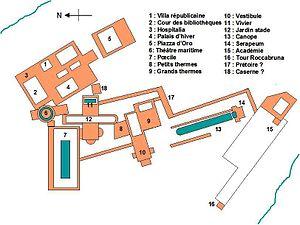
La villa d'Hadrien, ou villa Hadrienne, en latin villa Hadriana, est une villa antique bâtie par l'empereur Hadrien au IIᵉ siècle. Située sur le territoire de la frazione de Villa Adriana à Tivoli, à une trentaine de kilomètres de Rome, elle figure parmi les ensembles monumentaux les plus riches de l'Antiquité. Elle est répartie sur une surface de 120 hectares, dont environ 40 sont visibles de nos jours.